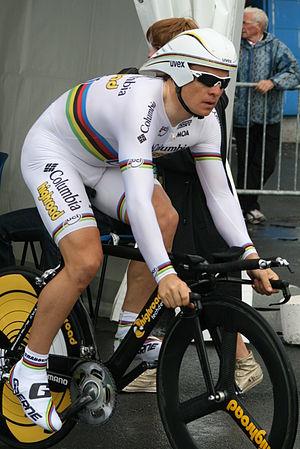
Grabsch Bert Grabsch lors des Quatre jours de Dunkerque 2009
Bert Grabsch est un coureur cycliste allemand né le 19 juin 1975 à Wittemberg. Il est professionnel de 1998 à 2013. Il est le petit frère de Ralf Grabsch, qui a également été coureur professionnel. Les frères Grabsch ont couru ensemble une année en professionnel, en 1999.